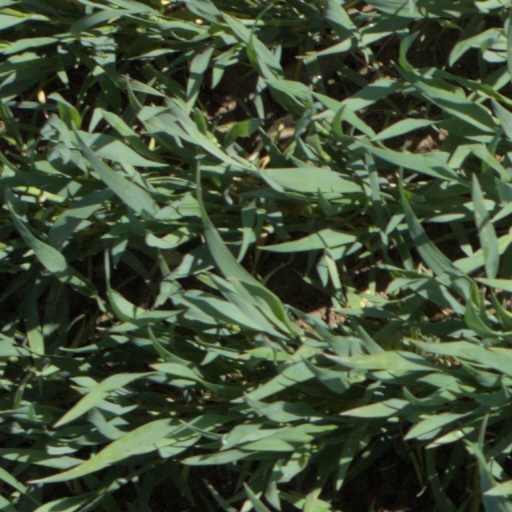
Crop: wheat